Cotroceni Palace

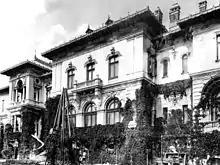
Early 1900s photograph of Cotroceni Palace, taken by Romanian photographer Alexander Antoniu

During the rule of King Ferdinand I and Queen Marie, further improvements were made to the royal palace. At the request of Queen Marie, the north wing of the palace was completed with the space that would be used to house the maids of honor and adjutants in duplex apartments of sorts. A gymnastics hall at the semi-basement was also built, taking up the space where it is assumed that a chapel would have resided on the ground floor. In October 1915, the space was refitted to accommodate central heating.